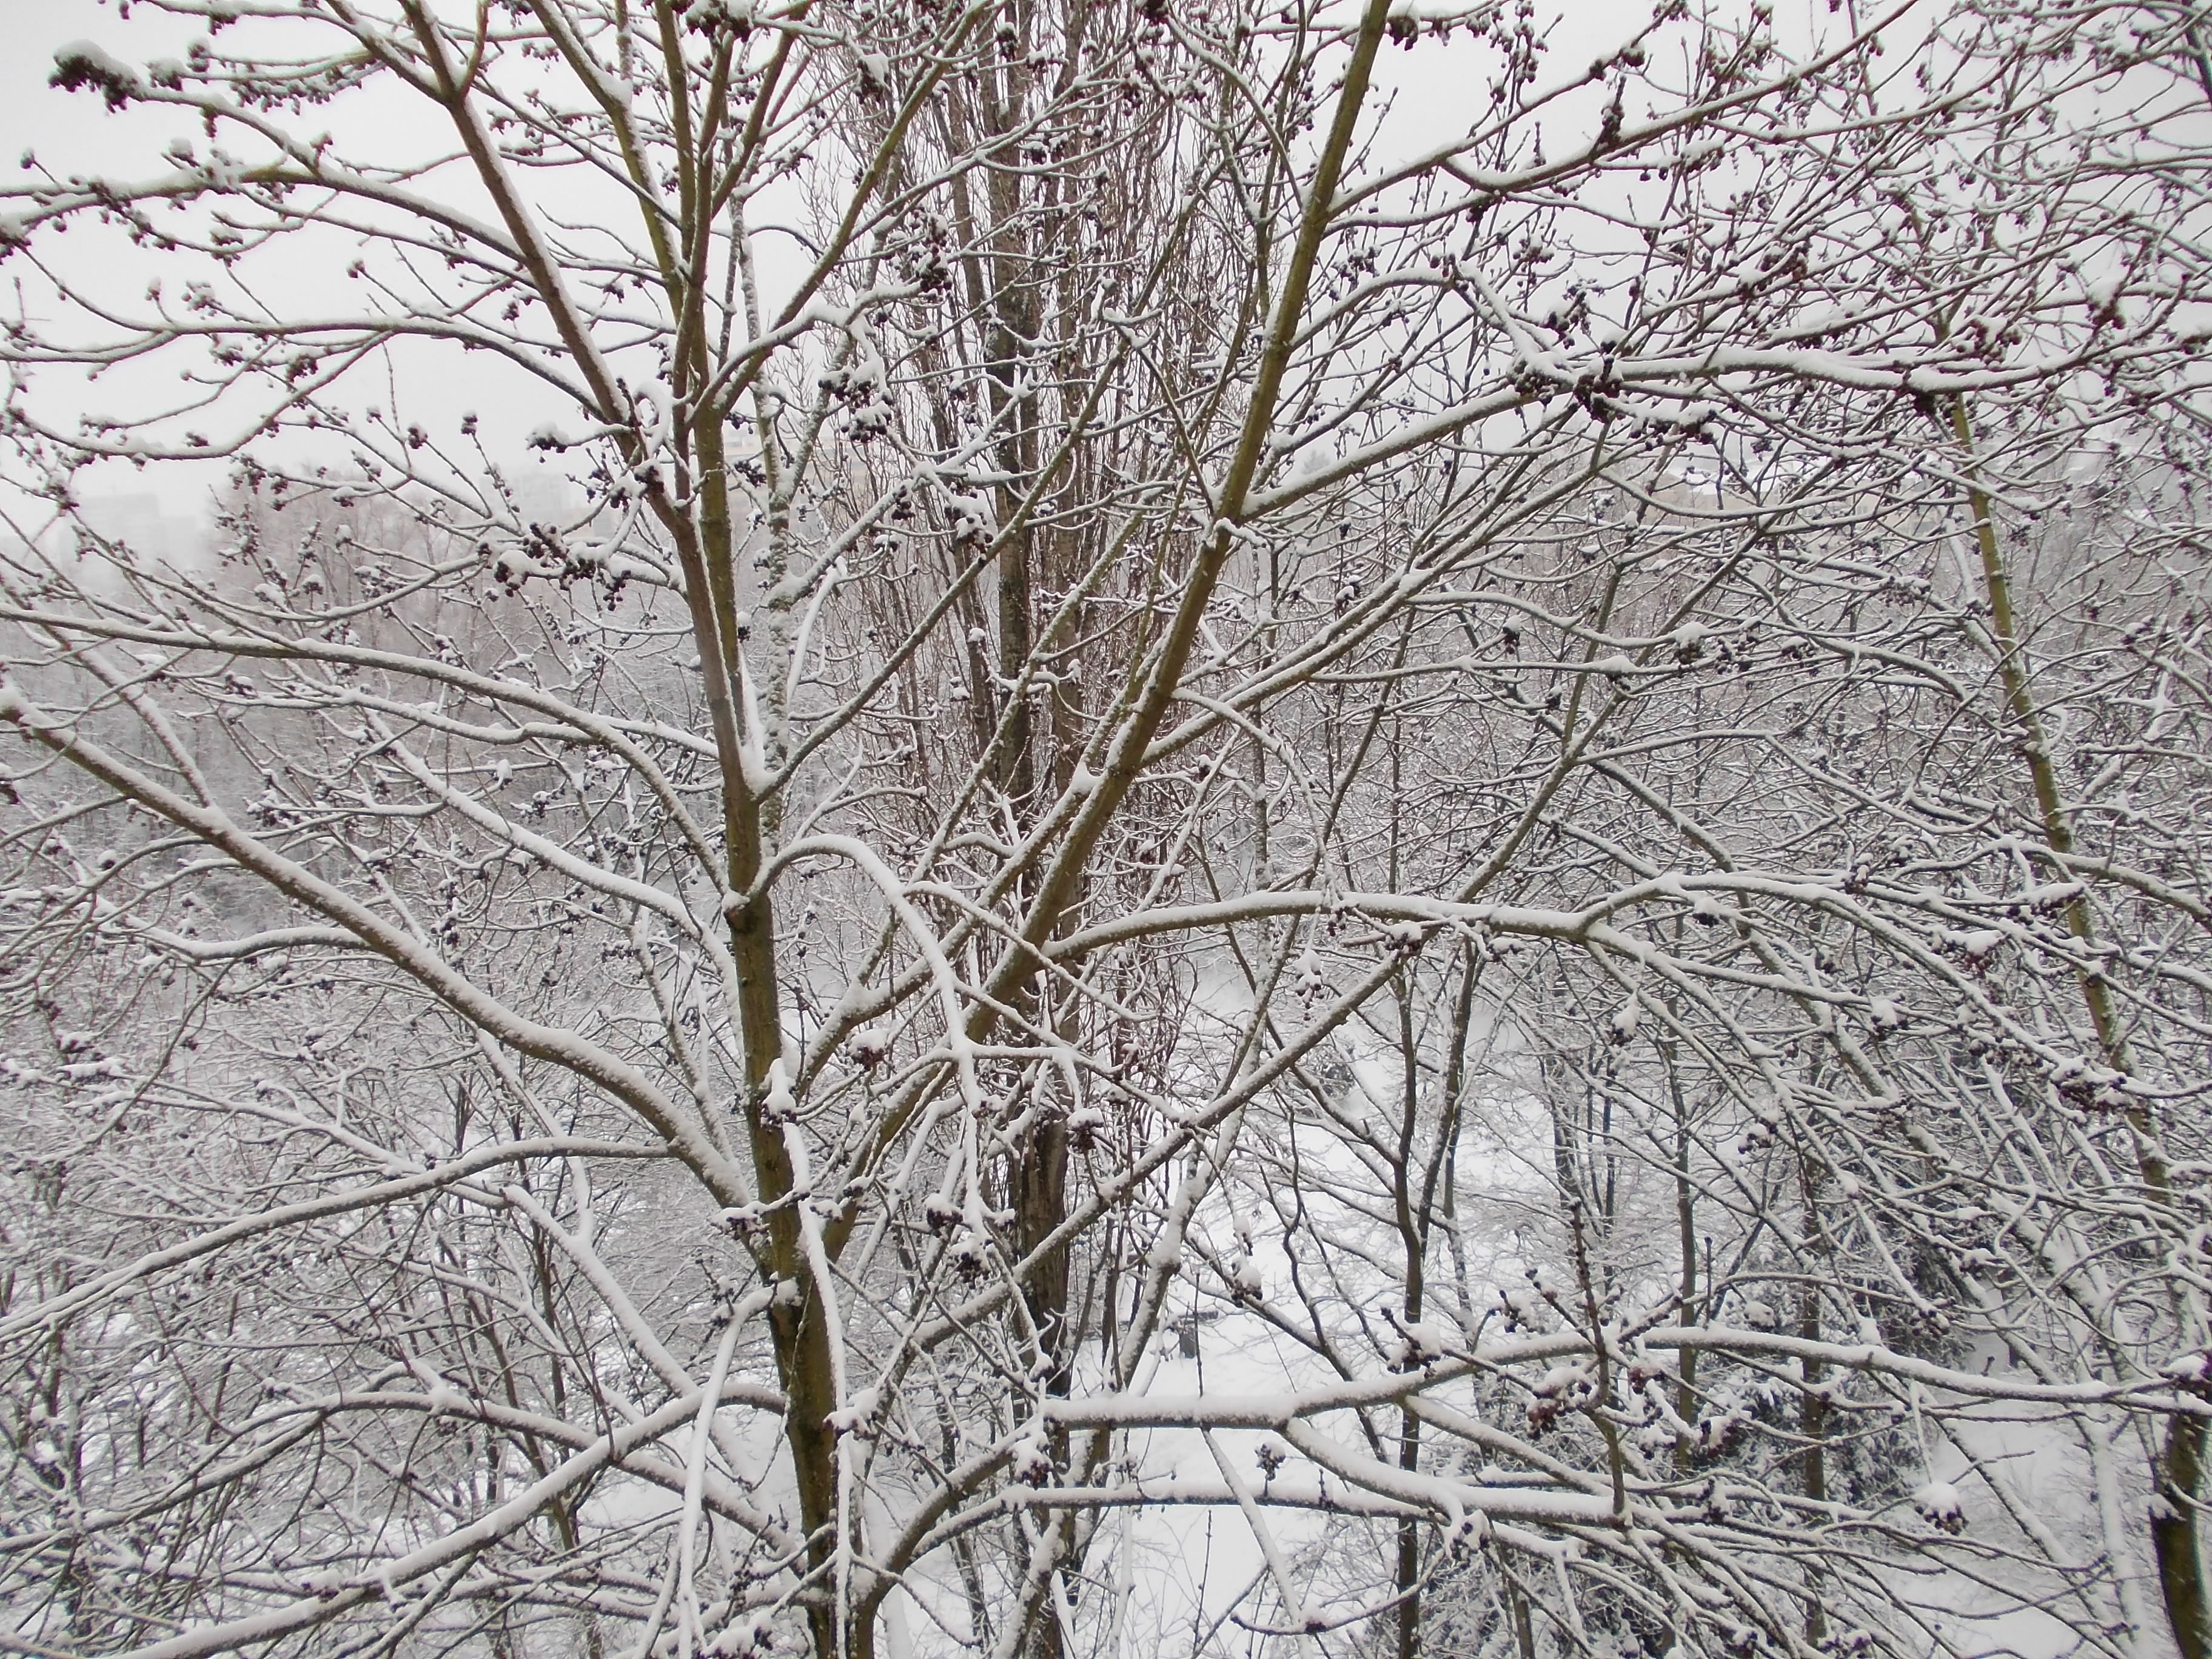
tree, branch, snow, winter, plant, sky, white, frost, trunk, birch, twig, trees, branches, blizzard, freezing, woody plant